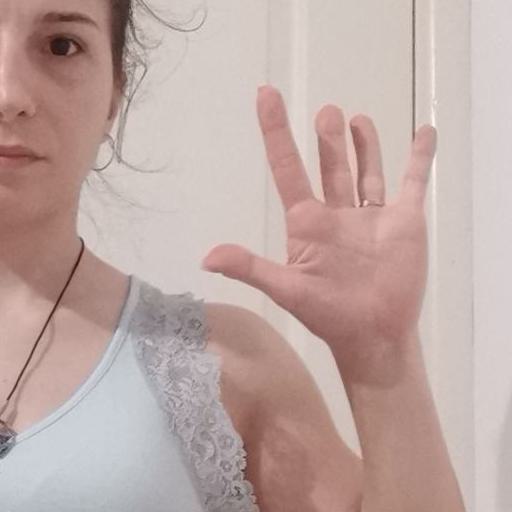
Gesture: palm